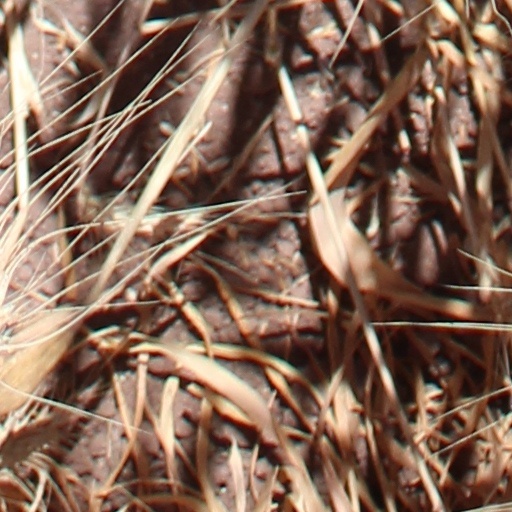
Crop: wheat